The Old Bell, Malmesbury

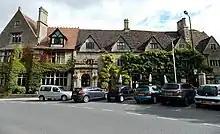
Front view of the hotel

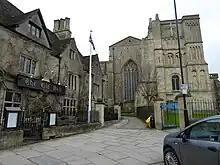
Malmesbury Abbey is to the right of the hotel

The inn has been extended and altered over many centuries from a core built in 1220 for visitors to the Abbey, re-using material from the castle keep built by Bishop Roger in c.1130, which had been demolished in 1216 by permission of King John. The abbey guest house was extended at the east end in the late 15th or early 16th century and the older structure partly refaced and re-roofed. Following the dissolution of the monasteries, the house was referred to as the Steward's Lodging and was used for some time as weavers' lodgings: "every corner of the vast houses of office which belonged to the abbaye", Leland noted in 1540, "be fulle of lumbes to weve clothe yn" The present roofline and dormers date to the 17th century, and the west extension was added in 1908.